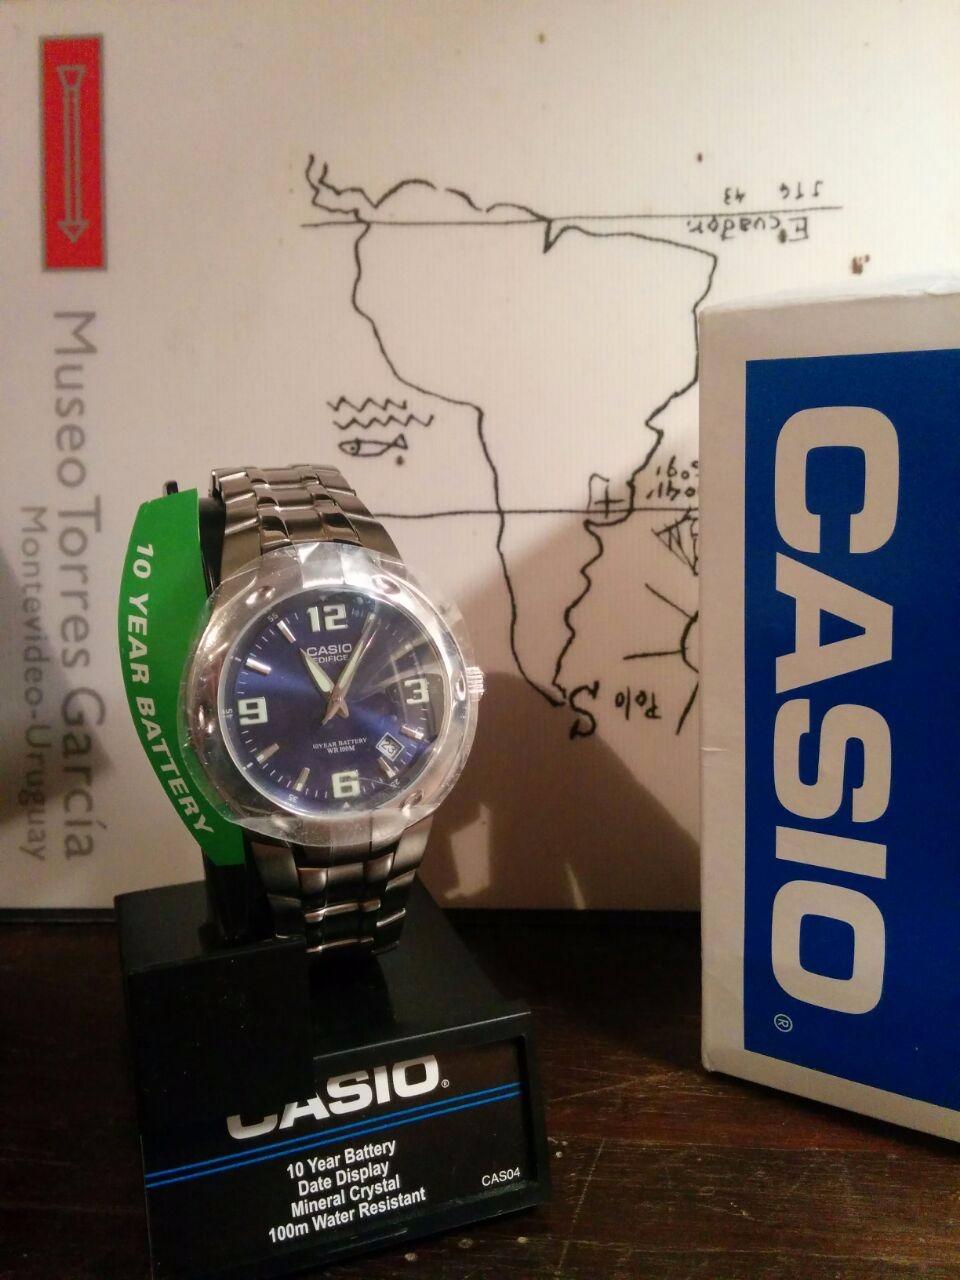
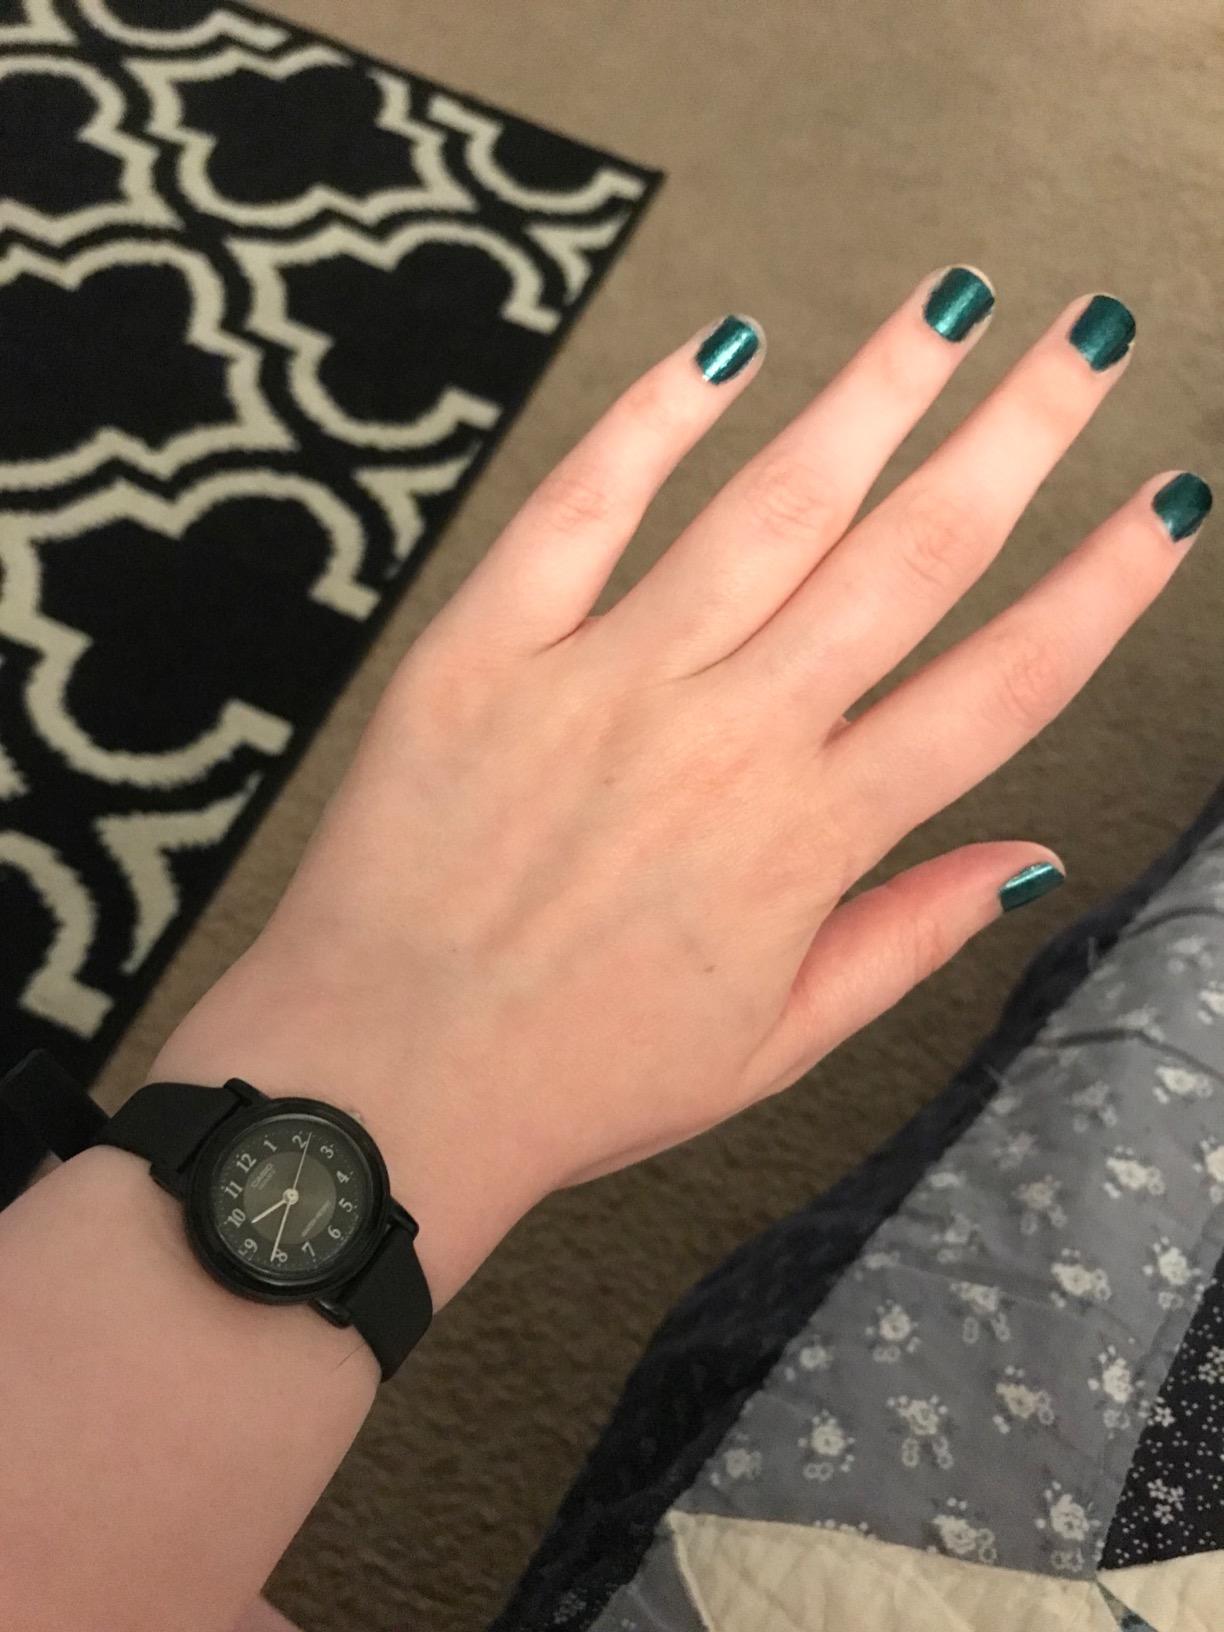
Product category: accessories_watch
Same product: no